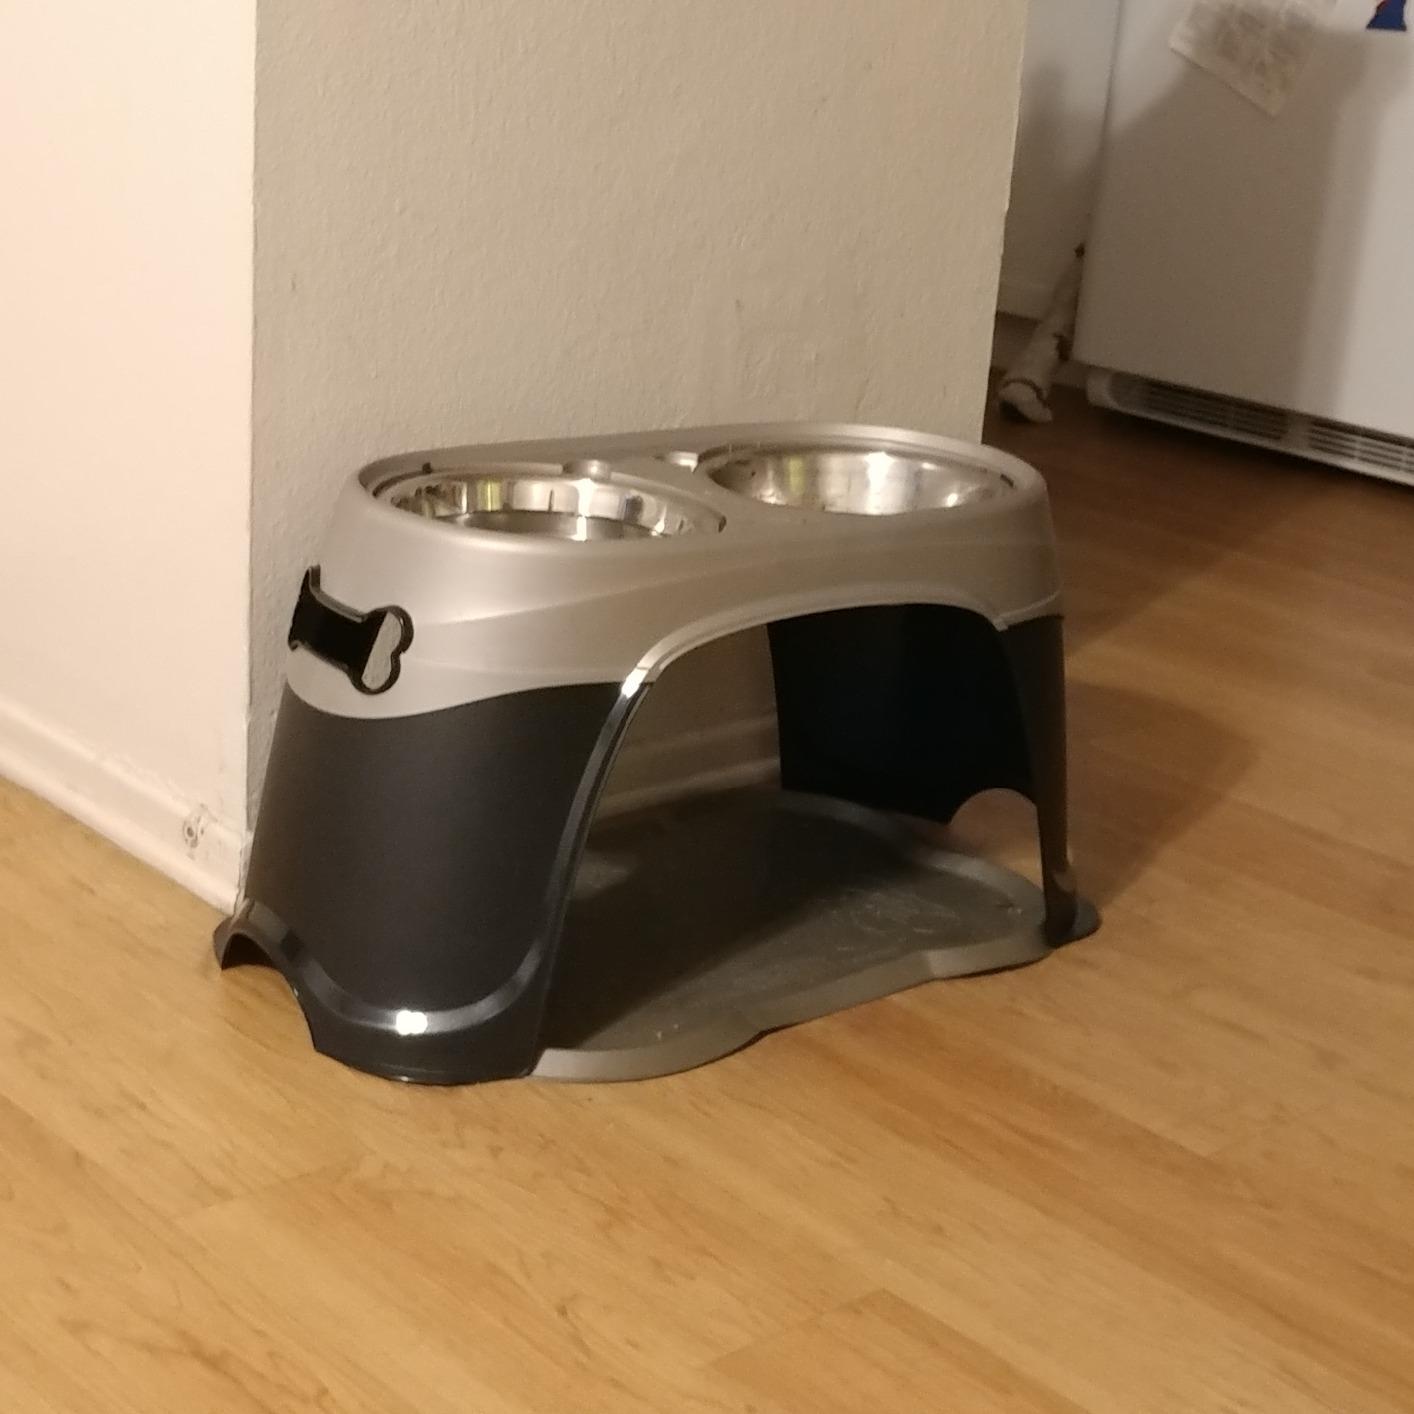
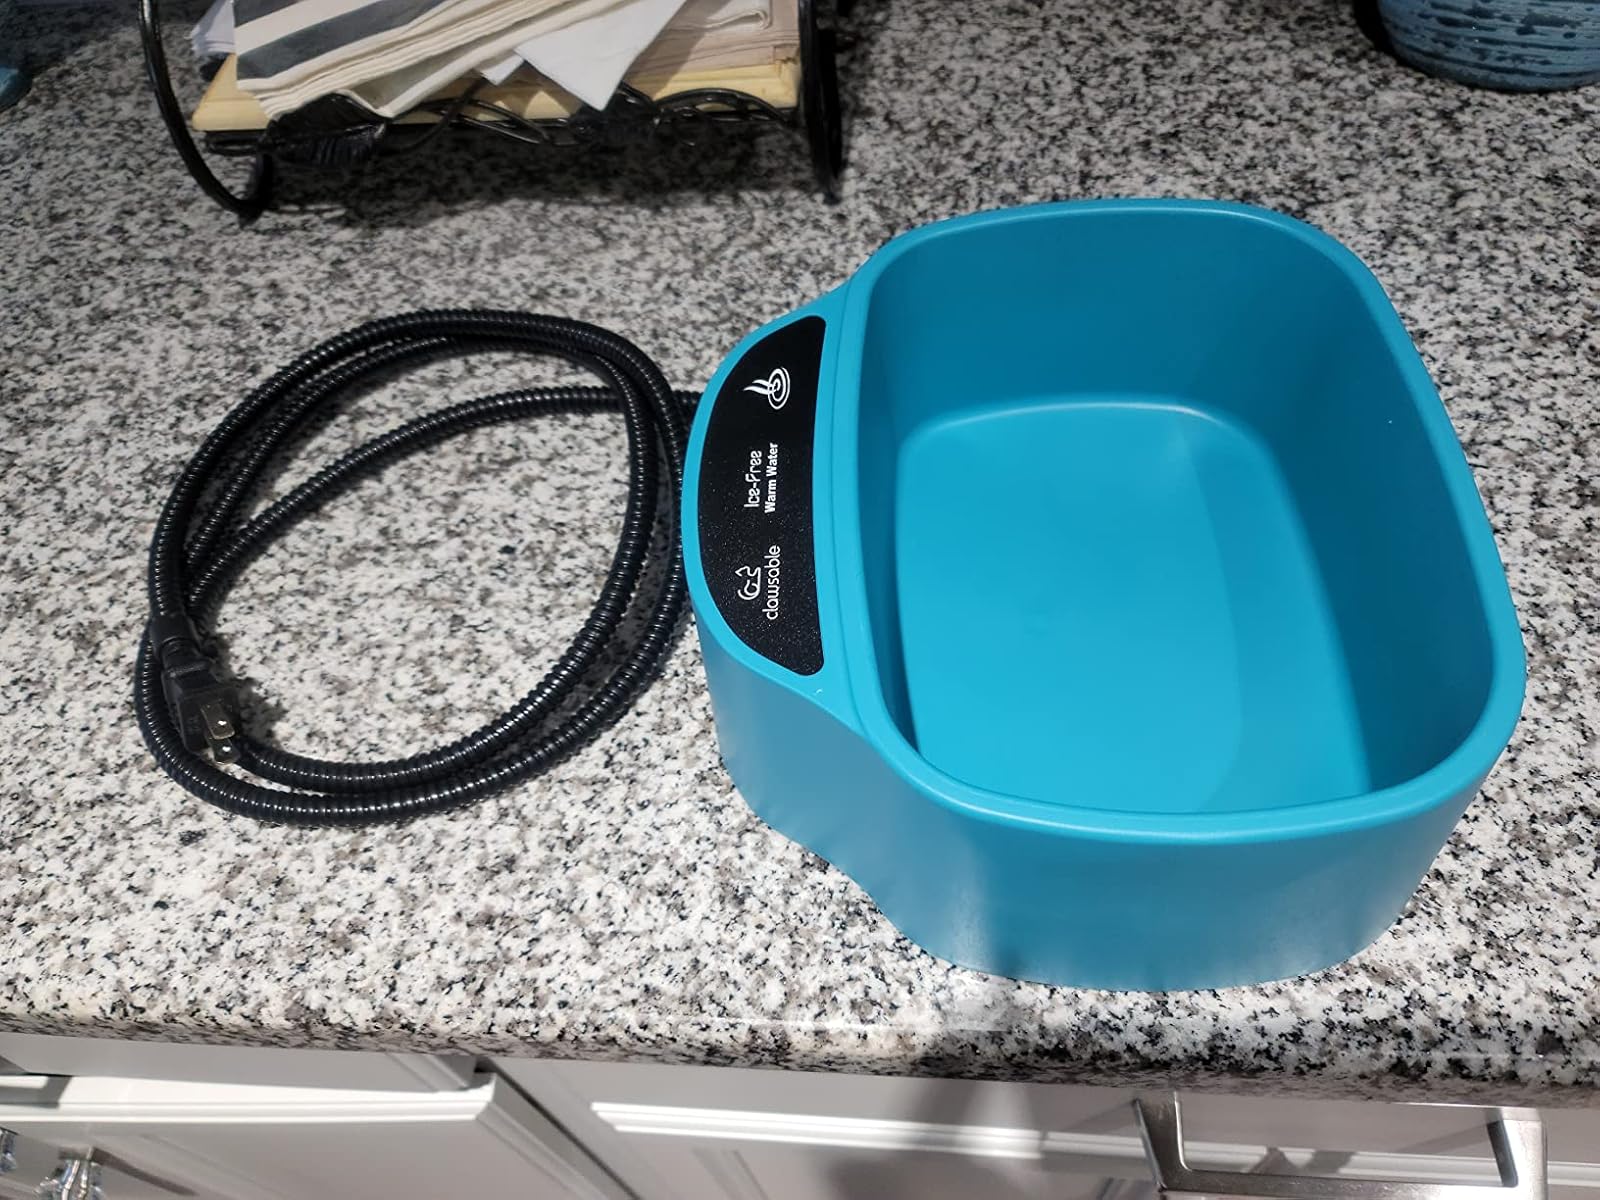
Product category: items_bowl
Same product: no